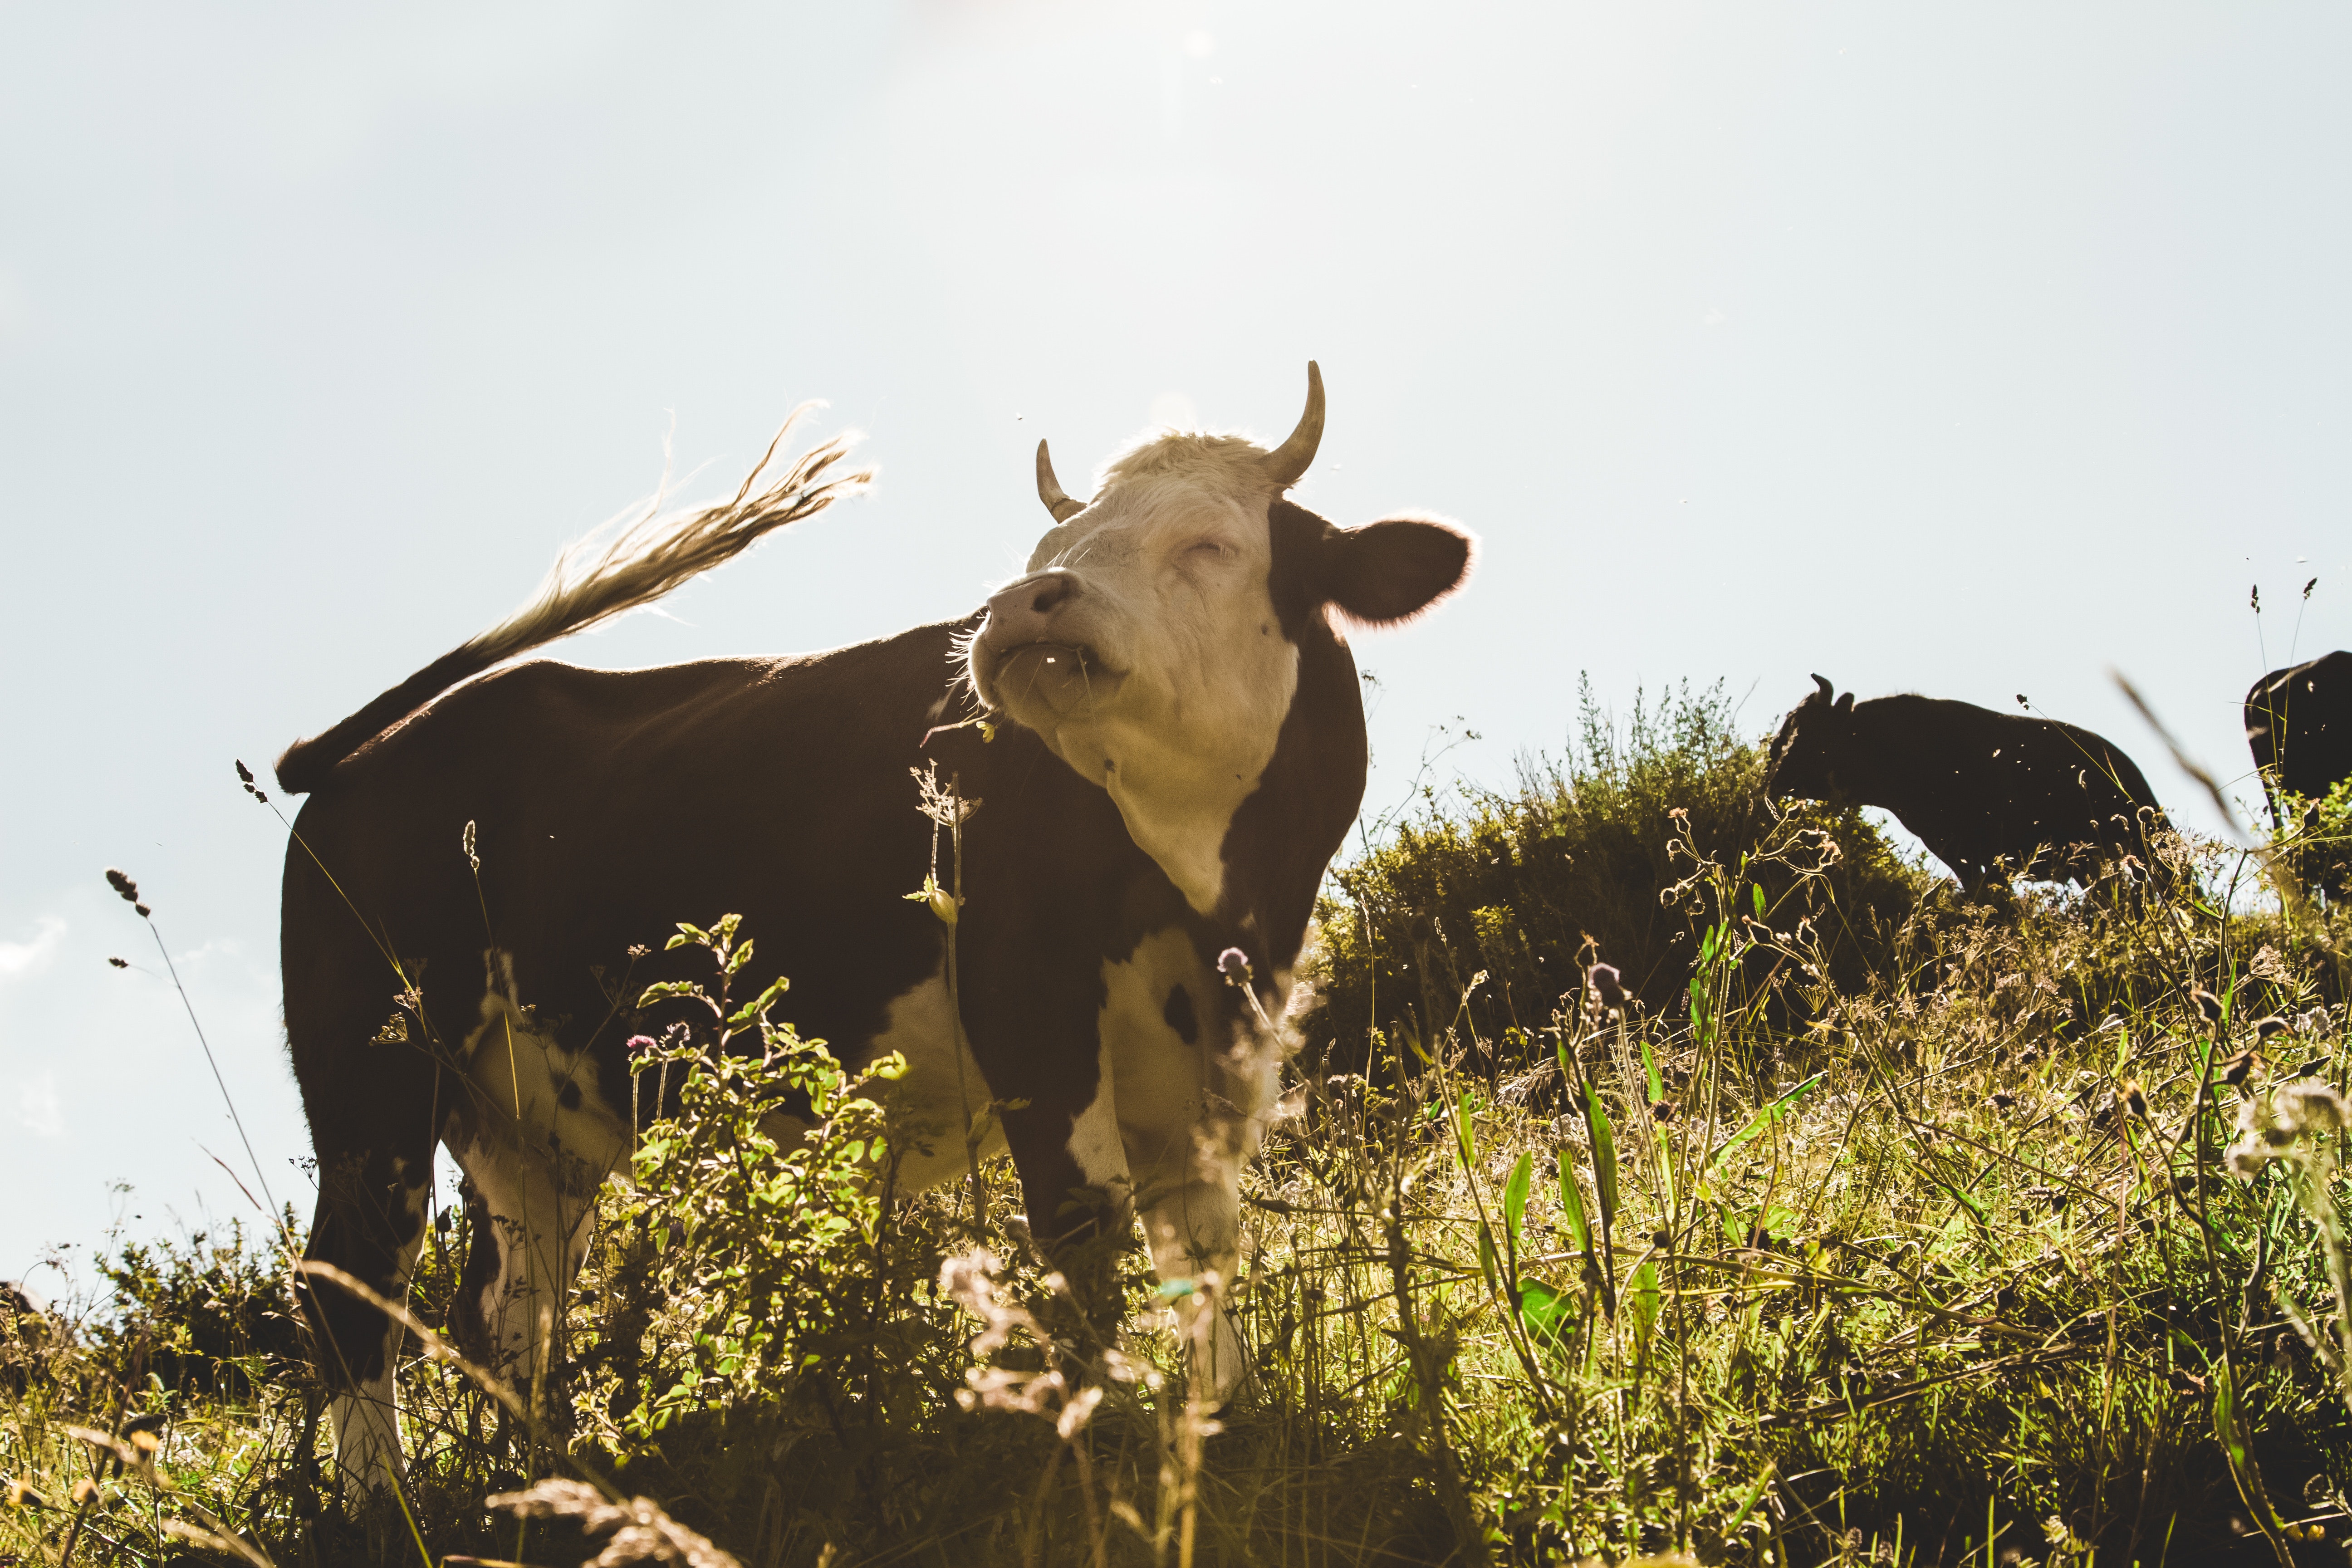
bovine, pasture, wildlife, grazing, grassland, grass, horn, terrestrial animal, cow goat family, dairy cow, sky, rural area, livestock, field, meadow, bull, tree, grass family, working animal, sunlight, adaptation, plant, landscape, ox, farm, prairie, savanna, zebu